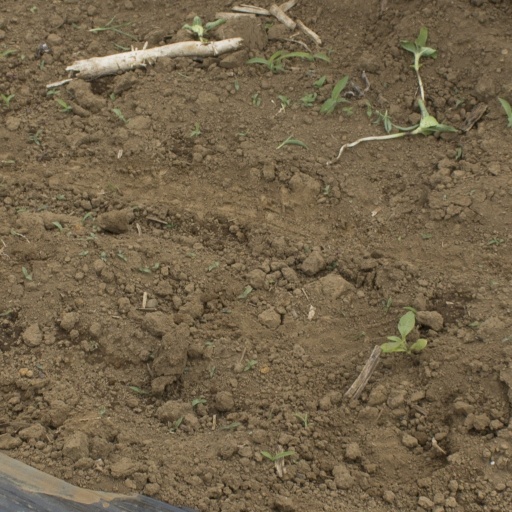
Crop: Jerusalem artichoke